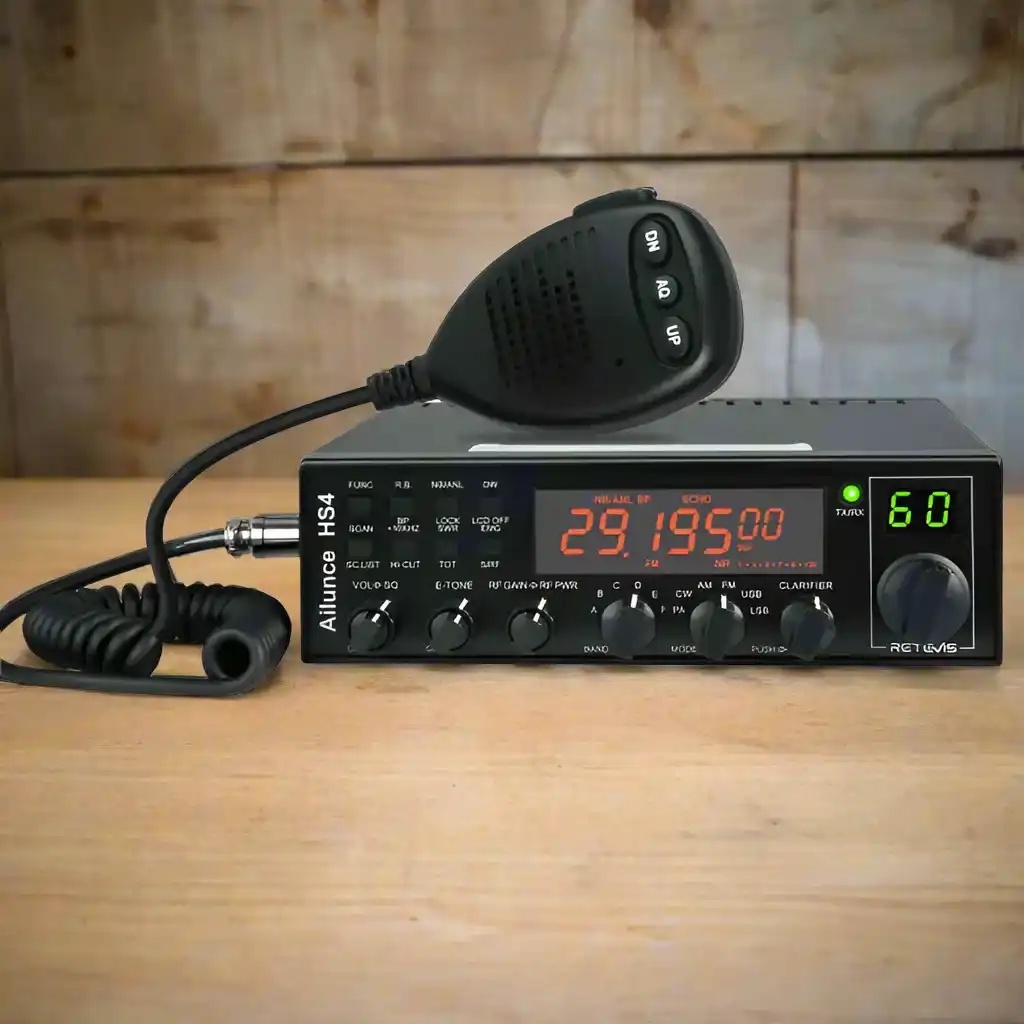
Retevis HS4 10-Metre Mobile Ham Radio (SSB/AM/FM/PA)
/* --- New Key Features List CSS --- */ .fd-feature-list { list-style: none; padding-left: 0; } .fd-feature-list li { display: flex; align-items: flex-start; margin-bottom: 16px; line-height: 1.5; } .fd-feature-list .icon { font-size: 20px; margin-right: 12px; width: 24px; text-align: center; flex-shrink: 0; margin-top: 3px; } .fd-feature-list .fd-feature-content { } .fd-feature-list .fd-feature-title { display: block; font-weight: bold; font-size: 1.05em; } .fd-feature-list .fd-feature-description { display: block; font-size: 1em; } /* --- Mobile-Responsive Table CSS --- */ .specs-table { width: 100%; border-collapse: collapse; margin-top: 20px; } .specs-table th, .specs-table td { border: 1px solid #ddd; padding: 10px; text-align: left; } .specs-table th { background-color: #f9f9f9; font-weight: bold; width: 40%; } .specs-table tr:nth-child(even) { background-color: #fdfdfd; } @media (max-width: 600px) { .specs-table { border: 0; } .specs-table, .specs-table tbody, .specs-table tr, .specs-table td { display: block; width: 100%; box-sizing: border-box; } .specs-table th { display: none; } .specs-table tr { border-bottom: 3px solid #000; margin-bottom: 15px; } .specs-table td { border: none; border-bottom: 1px solid #eee; padding-left: 50%; position: relative; text-align: right; white-space: normal; } .specs-table td::before { content: attr(data-label); position: absolute; left: 10px; width: 45%; padding-right: 10px; font-weight: bold; text-align: left; white-space: nowrap; } .specs-table tr:last-child { border-bottom: 0; } .specs-table td:last-child { border-bottom: 0; } } /* --- Compatibility Check Block (Neutral) --- */ .fd-compat-notice { background-color: #f8f8f8; border: 1px solid #ddd; border-radius: 8px; padding: 16px; margin: 20px 0; } .fd-compat-notice-title { font-weight: bold; font-size: 1.1em; color: #333; margin-top: 0; } The legendary "CB-style" 10-metre rig is back and better than ever. The Retevis HS4 is a full-featured, high-power mobile transceiver built for the serious ham operator. This is not a CB radio; this is a powerful all-mode rig that gives you SSB (USB/LSB) , AM, and FM operation on the 10-metre amateur band. This 2024 version includes a critical upgrade: CTCSS/DCS tones . This allows you to easily access 10-metre FM repeaters and keep your simplex channels quiet. With a full 40W of power on FM (35W on SSB), an 8-colour display, and PC programmability, the HS4 is the most feature-packed and cost-effective 10-metre rig on the market. License Notice This is a 10-Metre Amateur Ham Radio , not an 11-Metre CB. Operation requires a valid Amateur Radio Operator Certificate with 10-metre privileges. Key Features 🗣️ All-Mode Operation: Operates on SSB (Upper & Lower Sideband), AM, FM, and PA. Everything you need for 10-metre operation. 🆕 Now with CTCSS/DCS Tones: The 2024 version lets you set squelch tones, giving you easy access to 10-metre FM repeaters. ⚡ High Power Output: Delivers up to 40W on FM, 35W on SSB (PEP), and 12W on AM, with fully adjustable power levels. 🖥️ 8-Colour LCD Display: Customize the large, bright display with one of 8 colours to match your vehicle's dash or your preference. 🔧 Pro-Grade Features: Includes built-in SWR meter, RF Gain, Mic Gain, Clarifier, Scan function, and NB/ANL filters to cut noise. 💻 PC Programmable: Easily program channels, tones, and custom settings using the included Windows programming cable. What's In The Box 📻 1x Retevis HS4 Mobile Radio 🎤 1x Handheld Microphone 🔌 1x 12V DC Power Cable 🔩 1x Mounting Bracket & Screw Set 📖 1x User Manual Technical Specifications Model Retevis HS4 Band 10-Metre Amateur Band Modes SSB (USB/LSB), AM, FM, PA, CW TX Frequency Range 28.000 - 29.700 MHz Output Power 1-40W (FM), 1-35W (SSB), 1-12W (AM/CW) Squelch Tones CTCSS / DCS Display LCD (8 Selectable Colours) Operating Voltage 13.8V DC Antenna Connector SO-239 (UHF-Female) Regulatory FCC ID: 2A3OOHS4
Brand: Retevis
Category: Electronics > Communications > Communication Radios > Amateur Radios